Tom Simpson

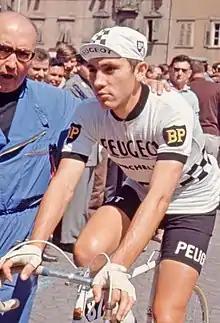
Simpson contested leadership of with 21-year-old Eddy Merckx "(pictured)" at the 1967 Paris–Nice, which Simpson won.

On 26 March, Simpson rode in the one-day Tour of Flanders. With 's Nino Defilippis, he chased down an early breakaway. Simpson worked with the group; with about to go he attacked, followed by Defilippis. The finish, three circuits around the town of Wetteren, was flat; Defilippis, unlike Simpson, was a sprinter and was expected to win. One kilometre from the finish, Simpson launched a sprint; he eased off with 300 m to go, tricking Defilippis into thinking he was exhausted. As Defilippis passed, Simpson jumped again to take victory, becoming the first Briton to win a "monument" classic. Defilippis protested that the finishing banner had been blown down, and he did not know where the finish was; however, the judges noted that the finish line was clearly marked on the road itself. Defilippis' team asked Simpson to agree to a tie, saying no Italian had won a classic since 1953. He replied: "An Englishman had not won one since 1896!"